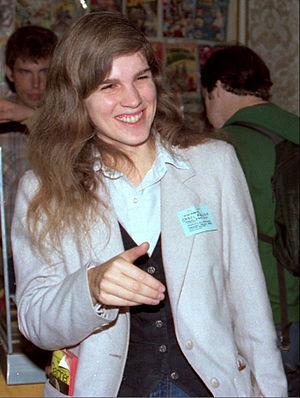
Carol Kalish, née en février 1955 et morte en septembre 1991, est une personnalité de l'édition de bande dessinée américaine. Elle est surtout connue pour son rôle dans le développement du marché direct dans les années 1980, alors qu'elle travaillait pour Marvel Comics.